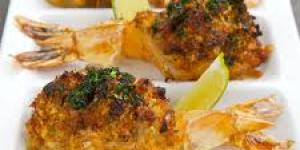
mariposas de cangrejo